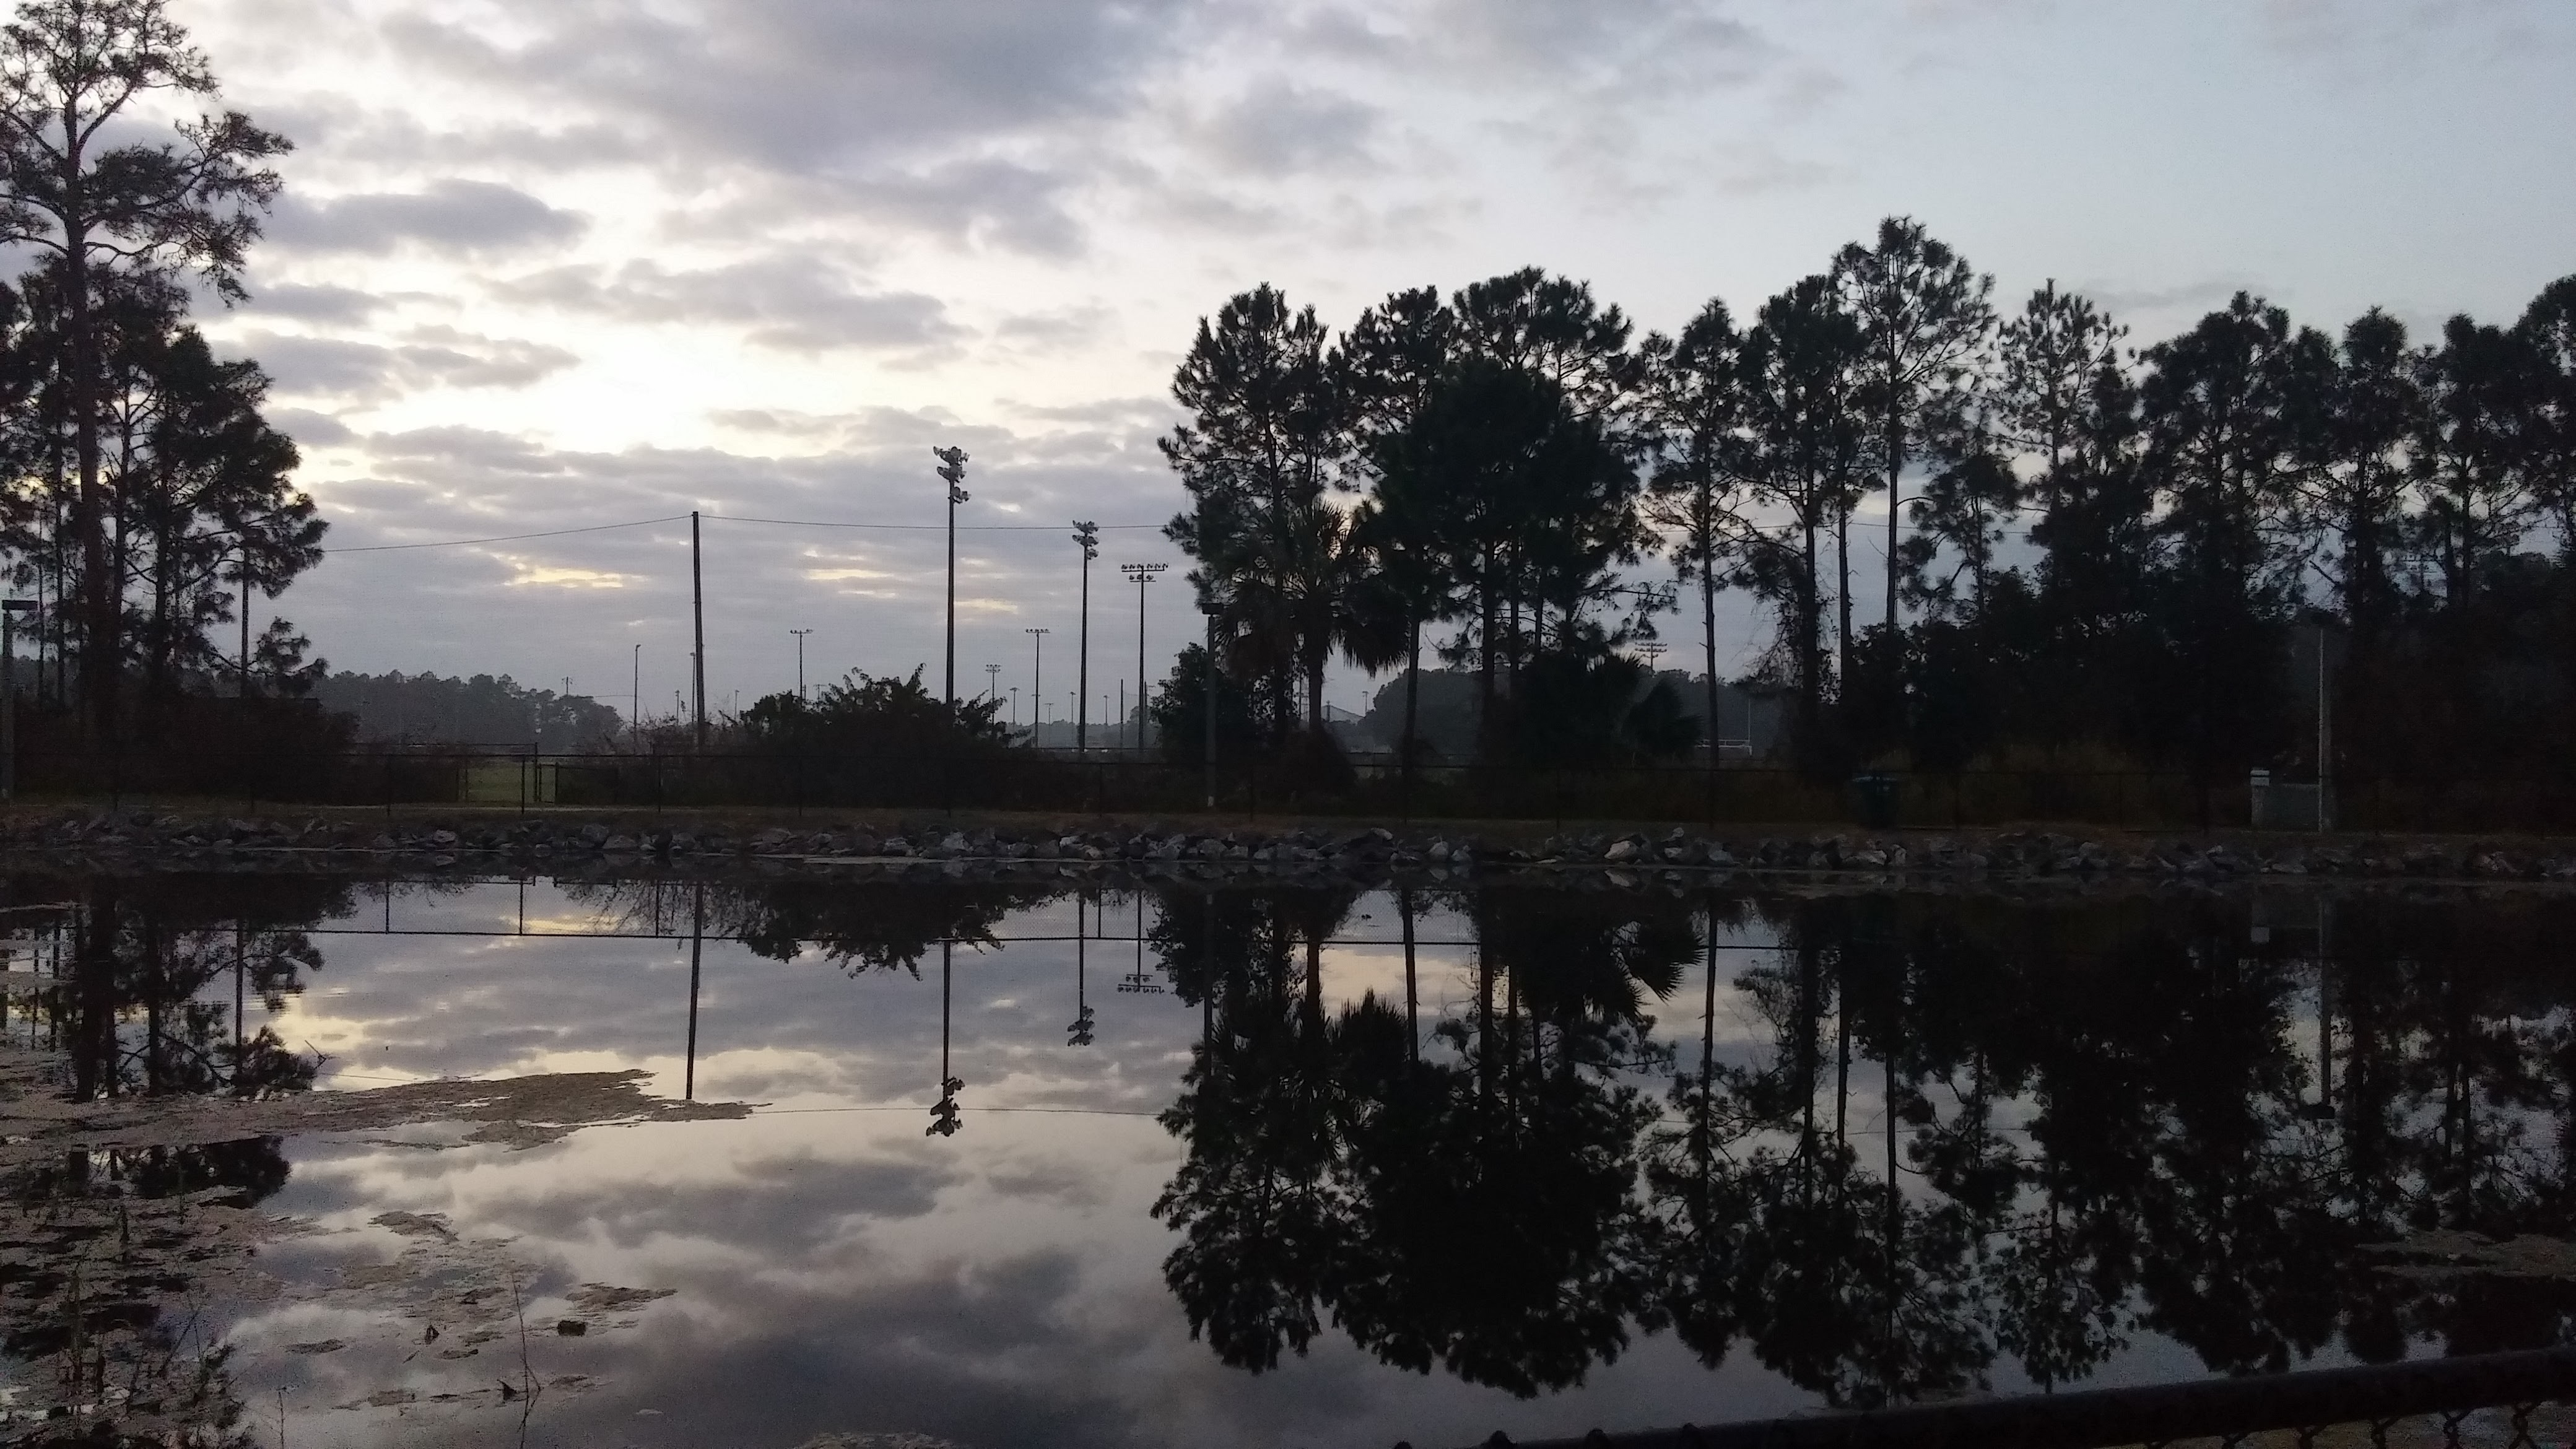
tree, water, snow, winter, morning, lake, river, dusk, evening, reflection, weather, season, waterway, atmospheric phenomenon